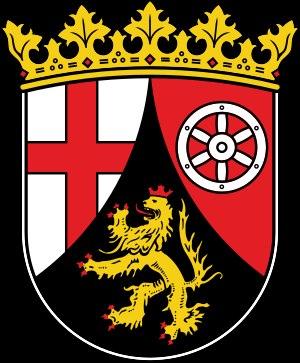
La viticulture en Rhénanie-Palatinat joue un rôle important dans la vie économique du Land.